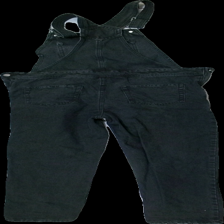
View: back
Type: Dress
Category: Ladies
Brand: Asos
Colors: Black
Material: unknown
Cut: Regular
Size: 38
Season: All
Price range: 100-150
Recommended usage: Reuse
Description: jeans overalls